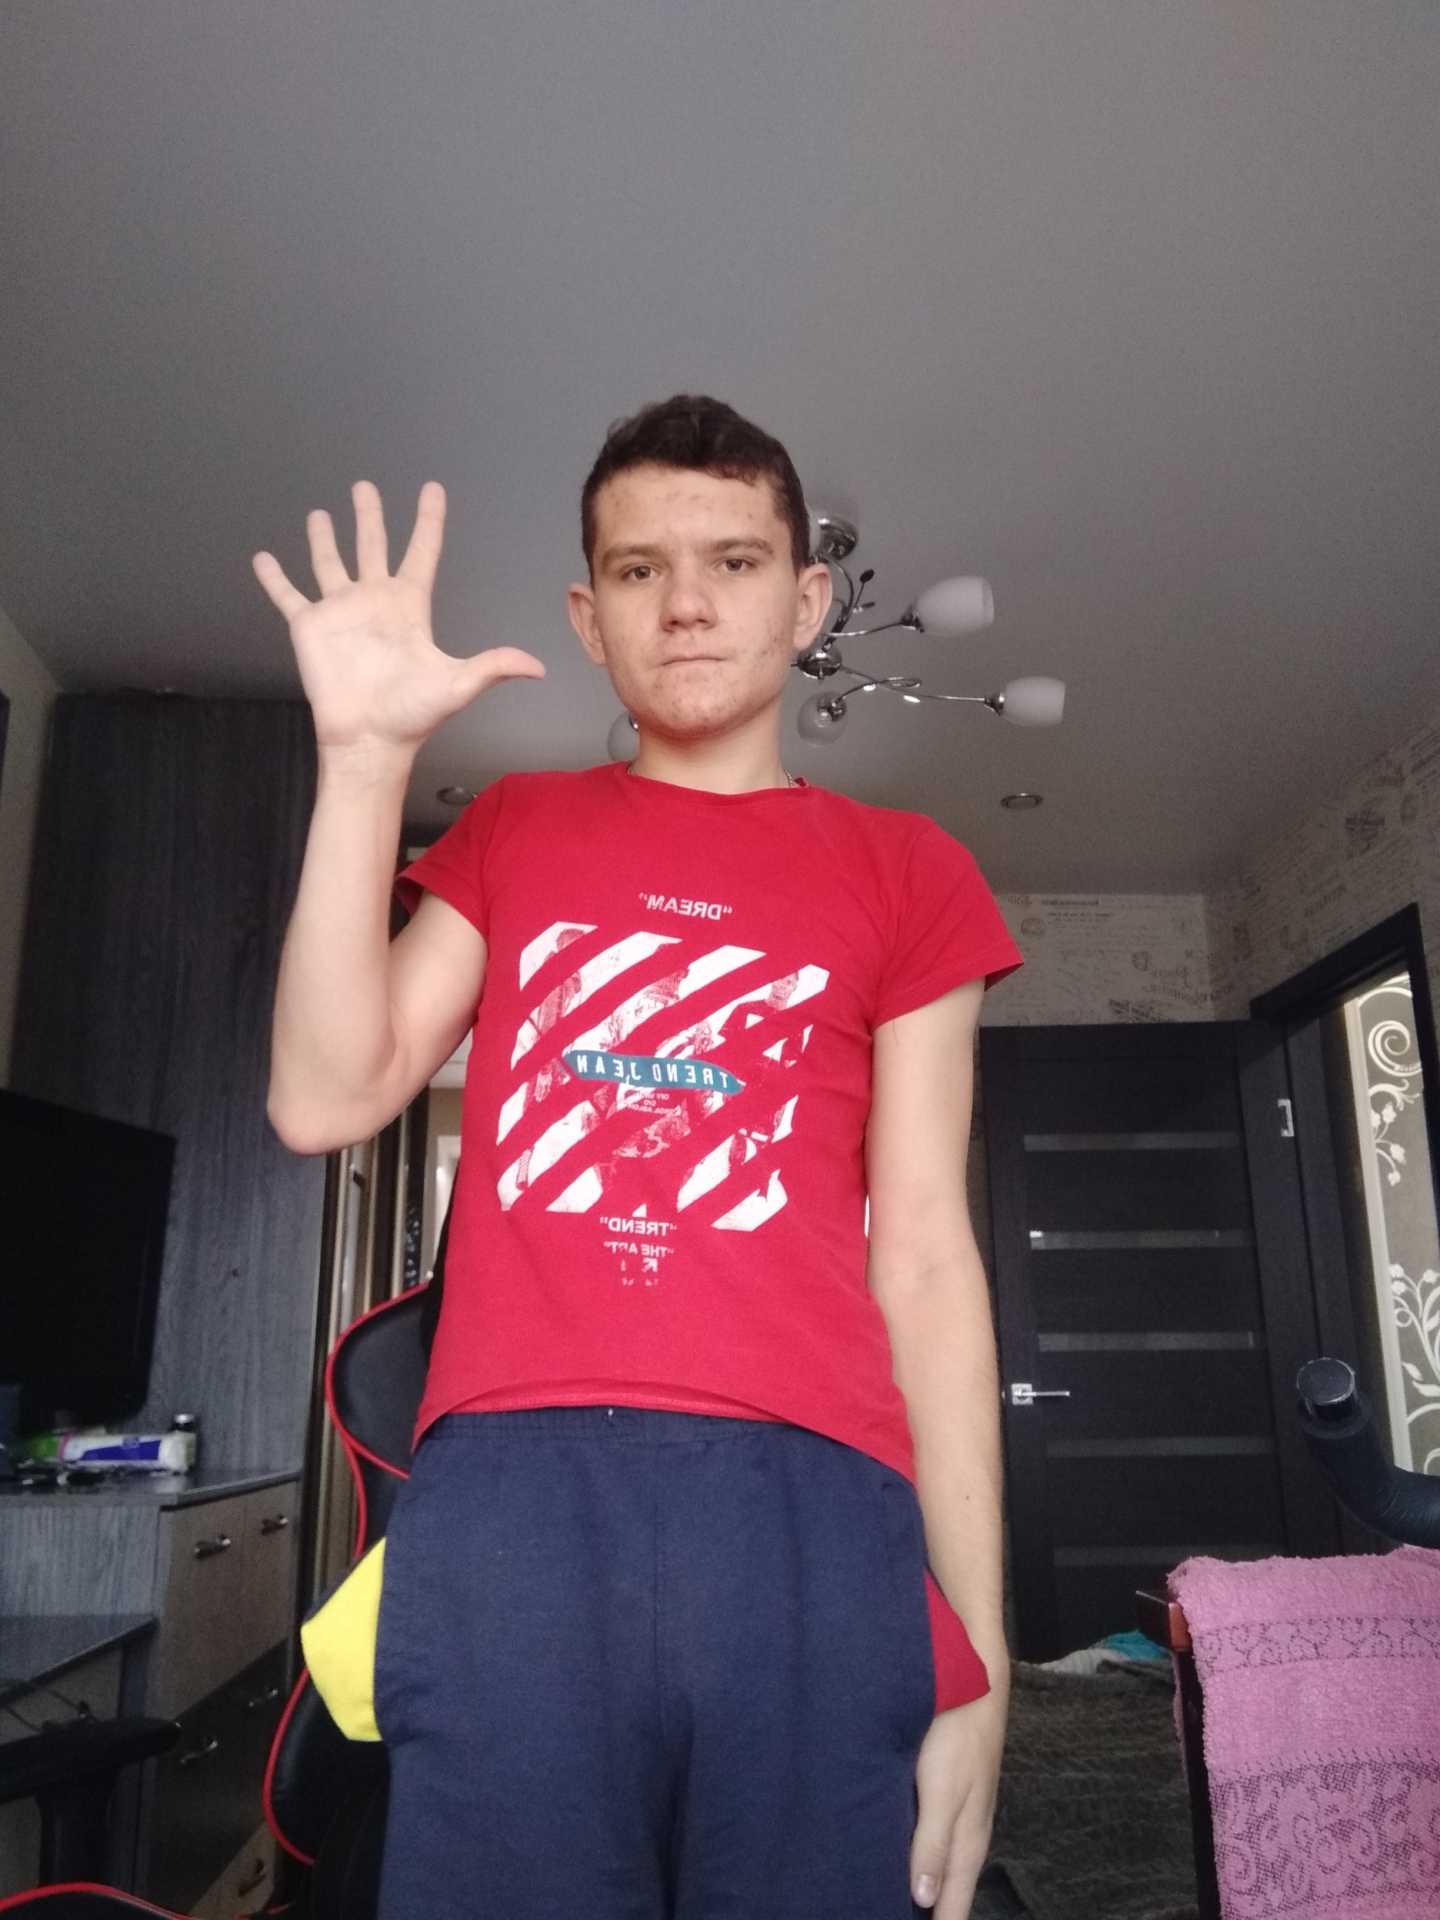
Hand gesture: palm